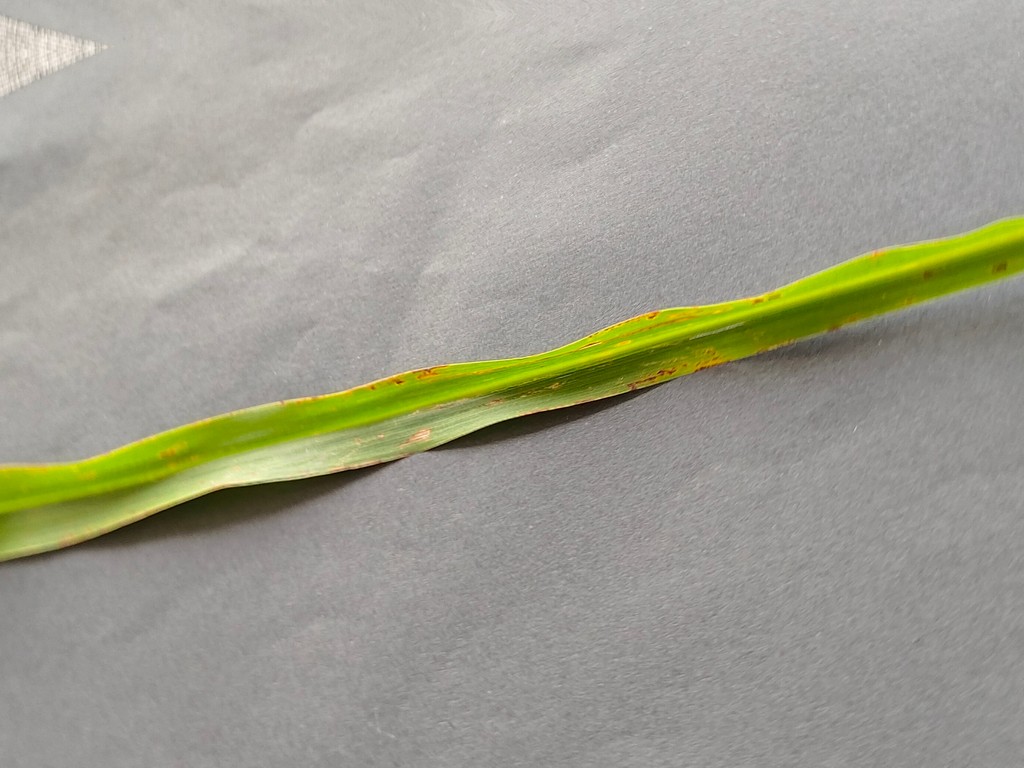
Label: Unhealthy